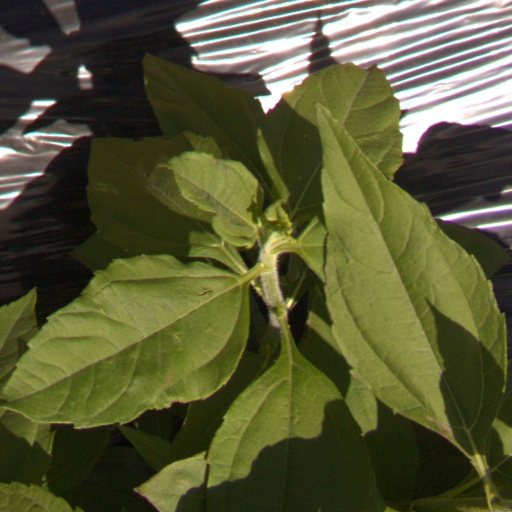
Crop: Jerusalem artichoke